Oldsmobile Cutlass Supreme

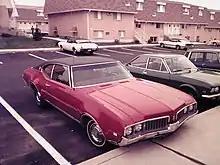
1969 Oldsmobile Cutlass Supreme, two-door hardtop coupe, front view

The Cutlass Supreme name first appeared for the 1966 model year, the first year of GM's new intermediate four-door hardtop sedan—also known as the Holiday Sedan. In addition to the new body style (also available on the midline F-85 Deluxe series), the Supreme featured a plusher interior that included a bench seat with armrest, full wheel covers and deluxe door panels among other items including "CS" emblems on the rear C-pillars and trunk lid. Although smaller than the traditional domestic cars, "its deluxe interior makes it comparable with LTD, VIP, DPL, and Caprice."